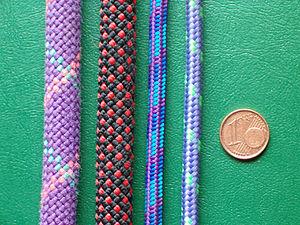
Une corde de sport est une corde destinée à être utilisée comme élément d'un système d'assurage lors de la pratique d'un sport. Chaque sport demande certaines caractéristiques, et donc des cordes spécifiques, mais à l'intérieur de chaque discipline, le sportif devra choisir sa corde selon son utilisation la plus fréquente. Une bonne connaissance du matériel est un élément primordial pour la prévention des accidents.